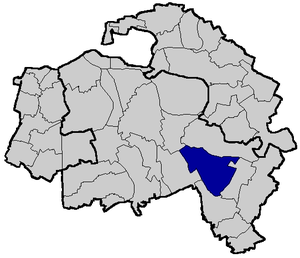
Boissy-Saint-Léger est une commune française située dans le département du Val-de-Marne en région Île-de-France.